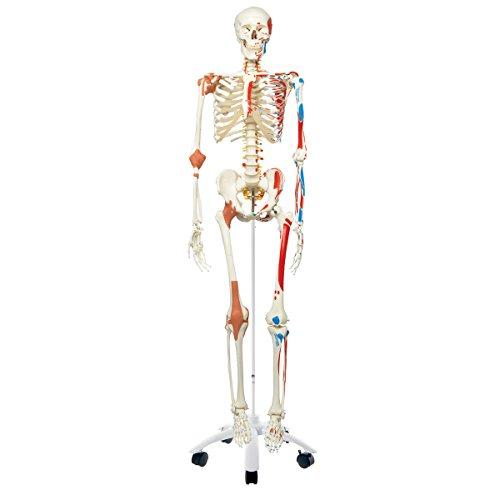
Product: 3B Scientific A13 Sam the Super Skeleton w/ pelvic roller stand - 3B Smart Anatomy
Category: Industrial & Scientific | Professional Medical Supplies | Examination Supplies & Consumables
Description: All standard benefits of a 3B Scientific Skeleton Model.
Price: $629.00
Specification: Item Weight:         26.9 pounds    |Shipping Weight: 29.3 pounds (View shipping rates and policies)|ASIN: B005EI8BUO|Item model number: A13|    #6600    in Science Kits & Toys    |    #1481    in Medical Examination Supplies & Consumables    |    #9675    in Science Education Supplies